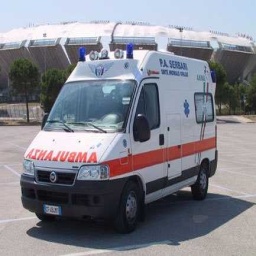
Label: ambulance